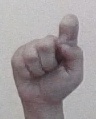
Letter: fa